Delta Flight Museum

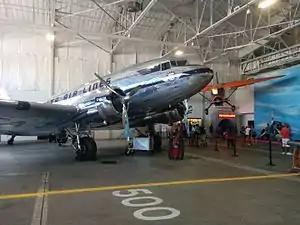
Delta Ship 41 in Historic Hangar 1, with the Stinson Reliant in the background

In the Propeller Era (Hangar One) is the Monroe Cafe, a full-scale replica of Delta's former Monroe, Louisiana headquarters. It served as Delta's headquarters from 1928 to 1941, when headquarters were moved to Atlanta. Hangar One also houses several of the museum's restored aircraft, which include: